Gusau

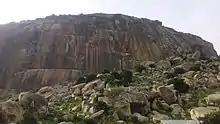
Mount Kwatarkwashi, near Gusau

Gusau City is located north of a line drawn from Kebbi to Kano in Nigeria. The Hausa people are the indigenous inhabitants of Gusau.